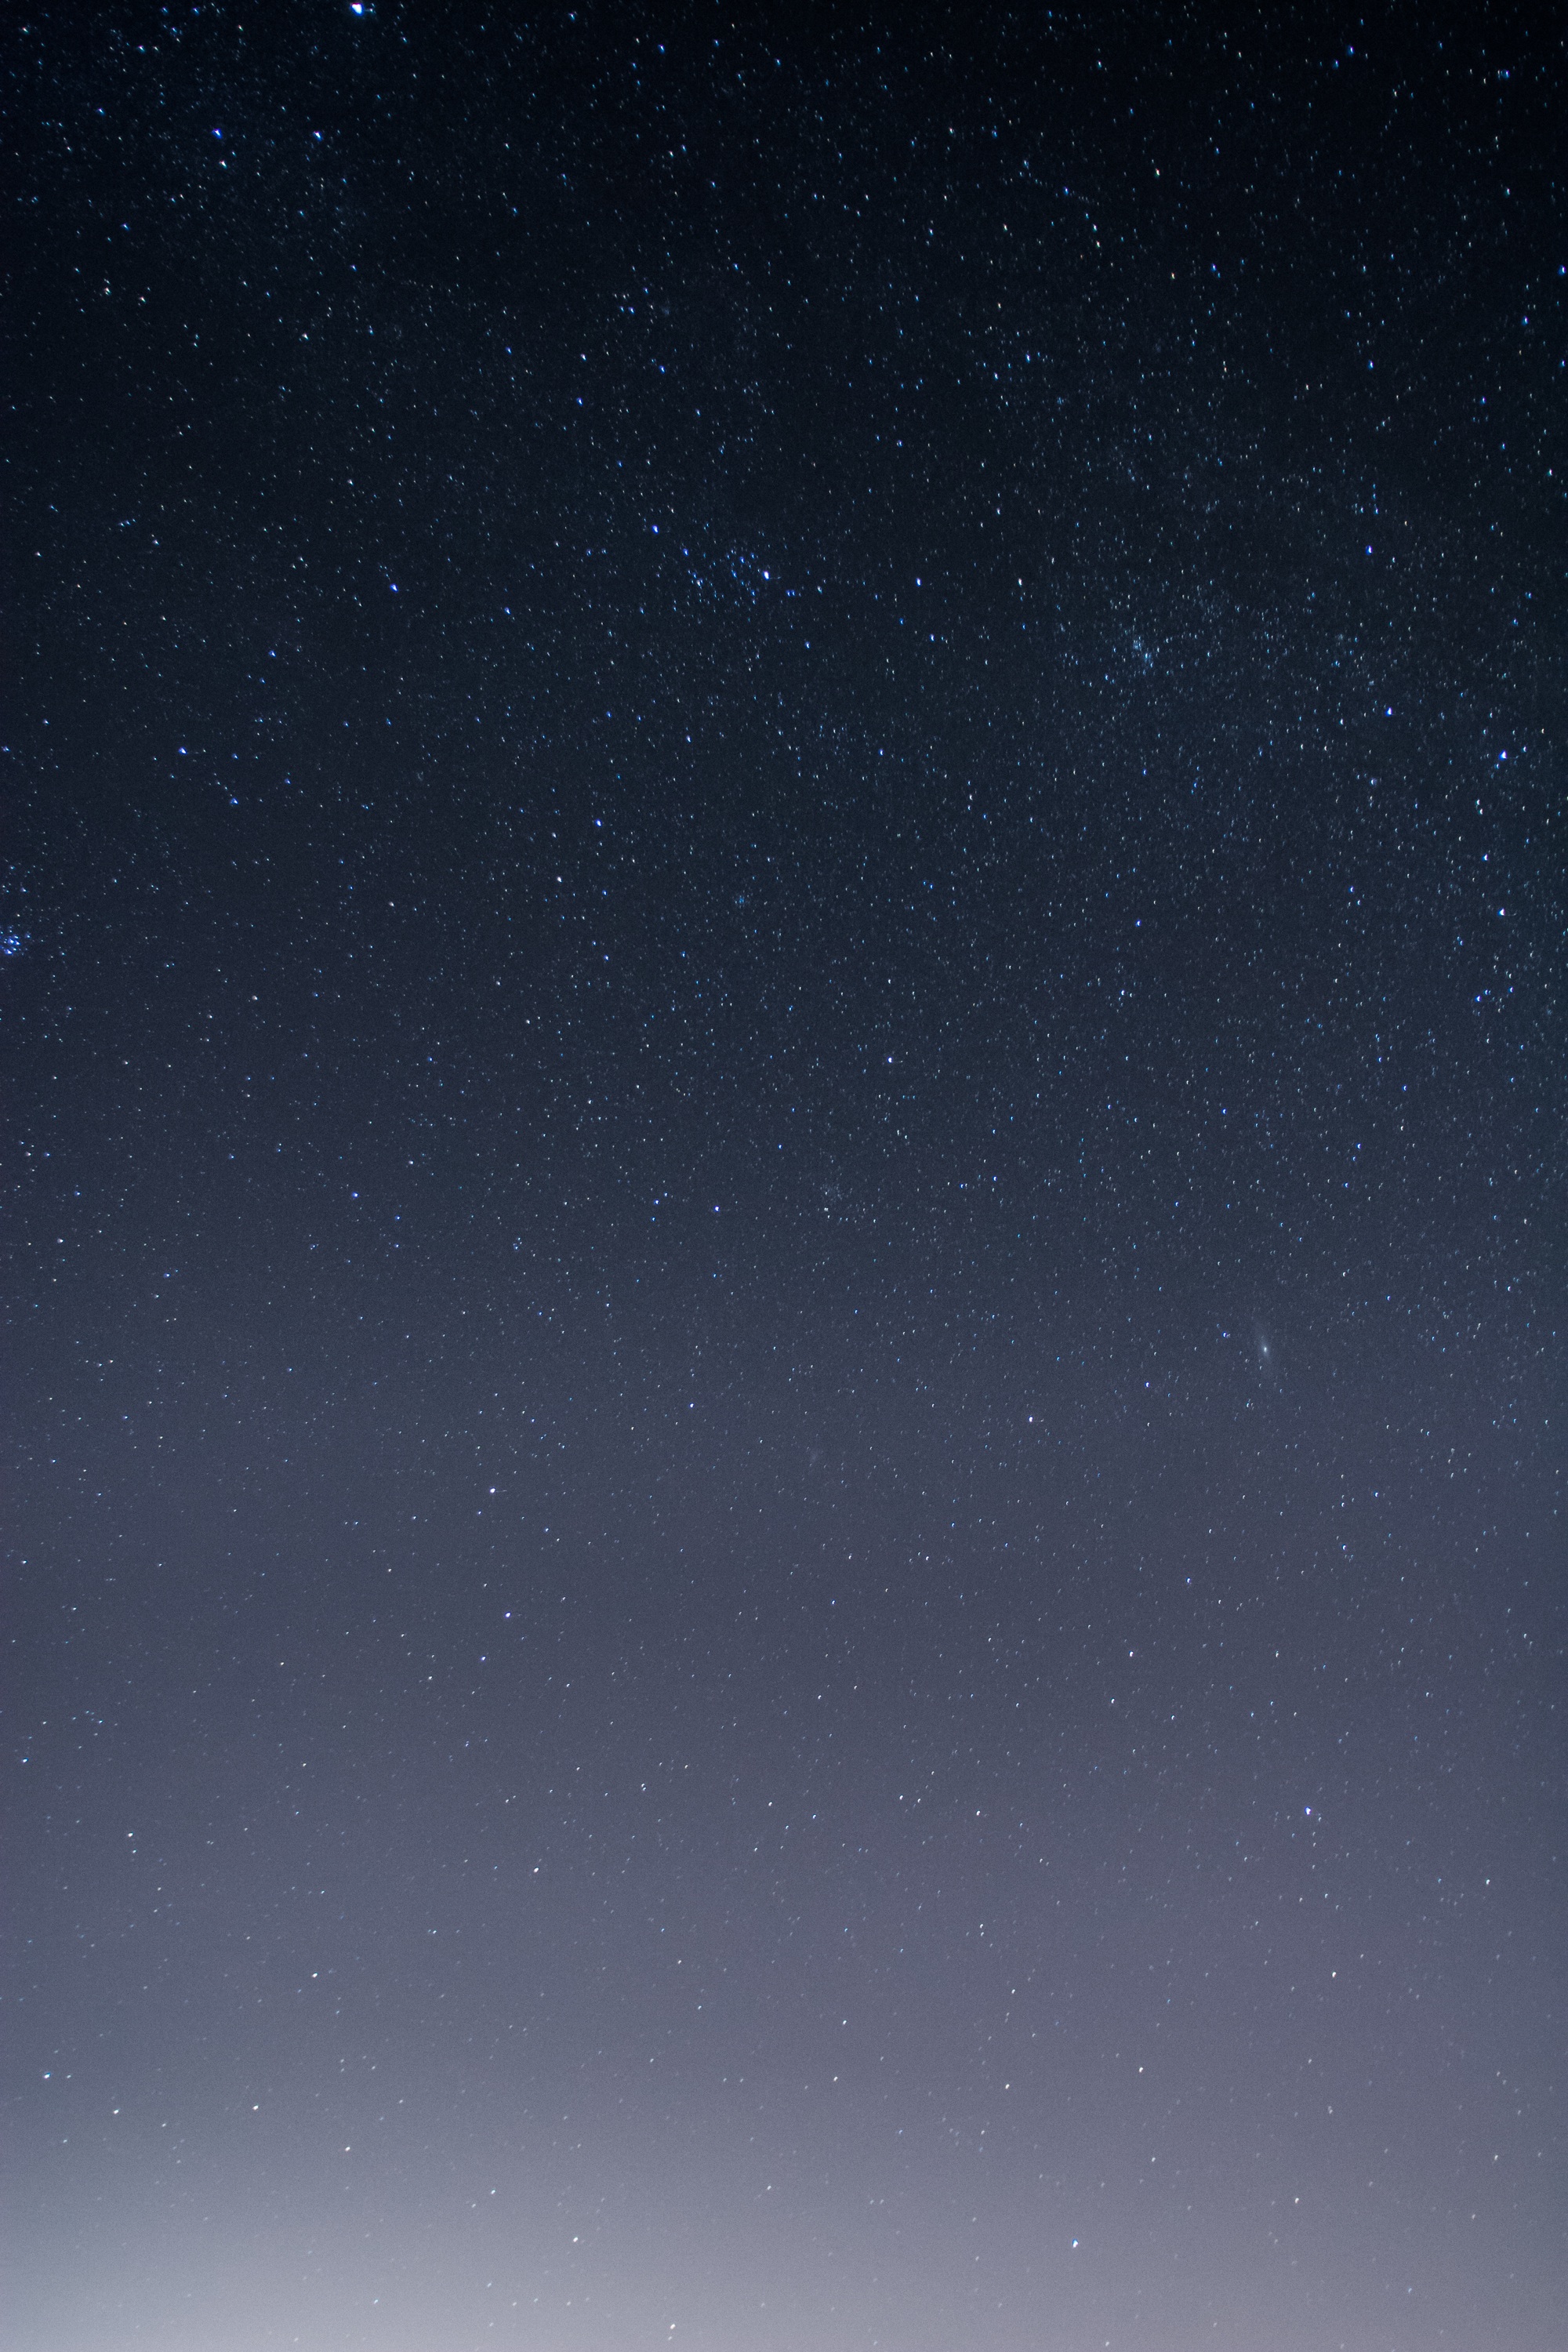
sky, night, star, milky way, atmosphere, galaxy, outer space, astronomy, midnight, astronomical object, spiral galaxy